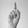
ASL letter: D